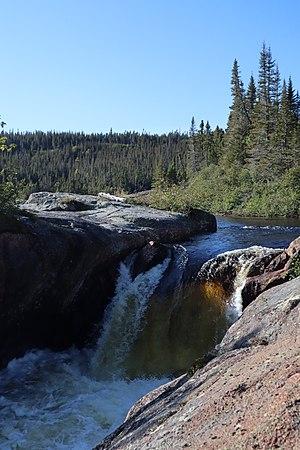
Suite de chutes et de cascades sur la Rivière Manitou sur la Côte-Nord au Québec près de Sept-Îles
La rivière Manitou est une rivière coulant dans le territoire non organisé de Lac-Jérôme et dans la municipalité de Rivière-au-Tonnerre, dans la municipalité régionale de comté de la Minganie, dans la région administrative de la Côte-Nord, dans la province de Québec, au Canada.